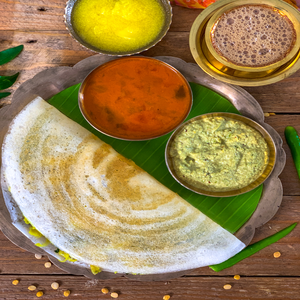
Dish: dosa